Beams (brand)

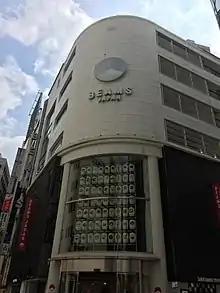
A Beams store in Shinjuku

Beams department stores carry products such as interior goods, furniture, galleries, clothing, shoes, and accessories. Beams clothing department offers shoes, bags, accessories, men's and women's casual, as well as custom tailored pieces. Beams logo and artwork are seen as abstract and have a cartoonish look.